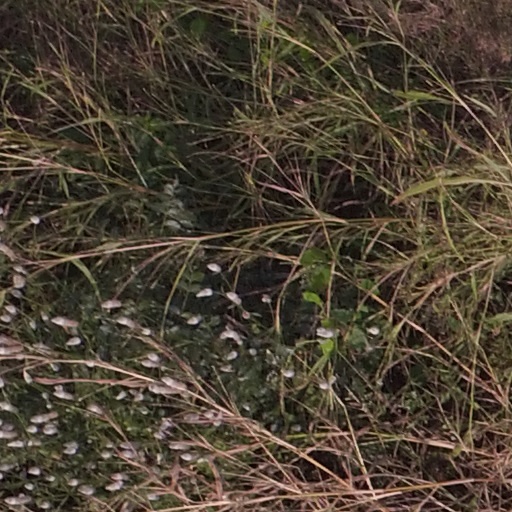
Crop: maize; corn